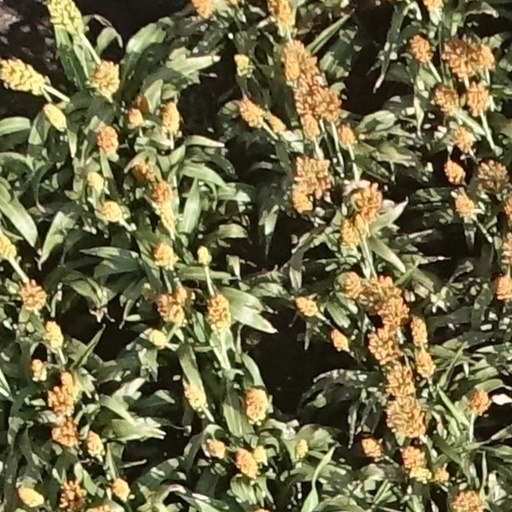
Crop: sorghum